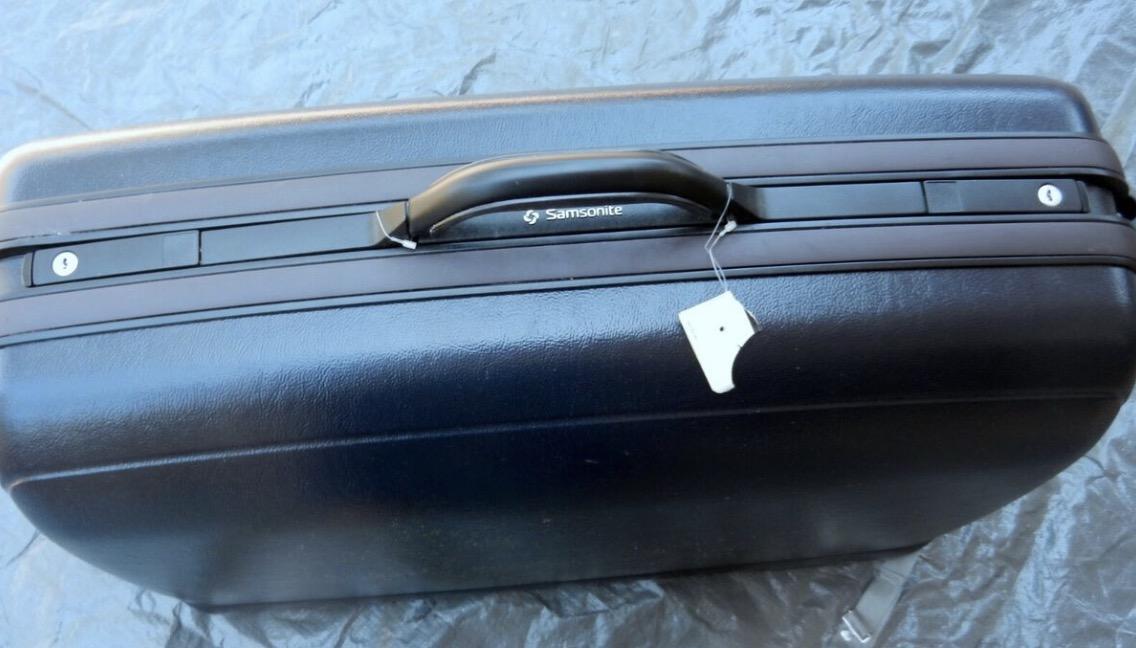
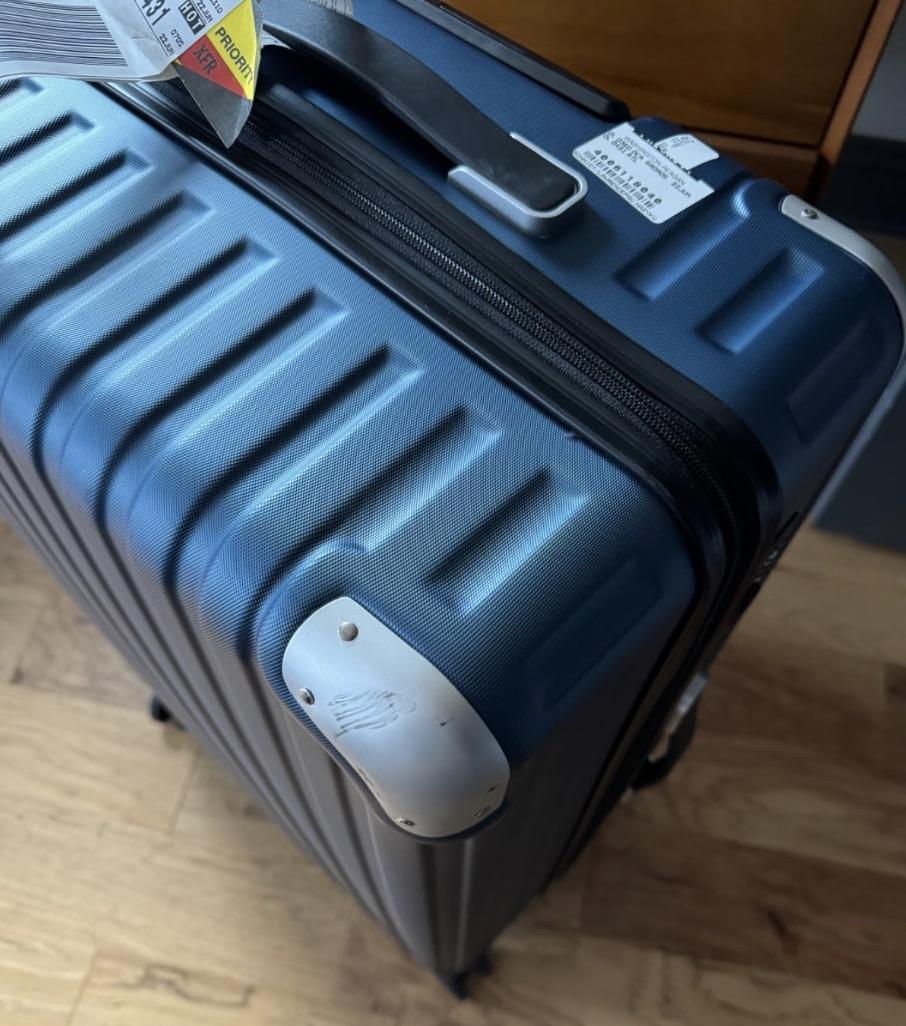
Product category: items_tea
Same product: no